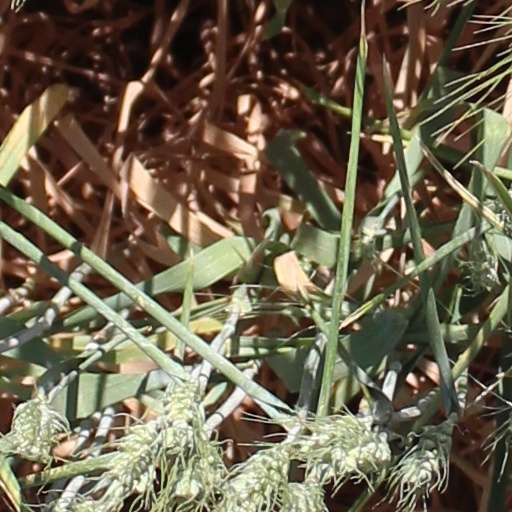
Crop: wheat